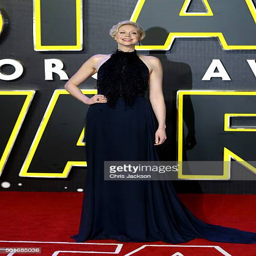
actor attends the european premiere